Stuart Davies (engineer)

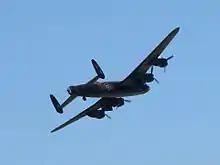
Avro Lancaster

He worked at Vickers as a junior technical assistant from 1925 and gained an external BSc degree in Engineering at Northampton Polytechnic (now City University London) awarded by the University of London. At Vickers he worked in the wind tunnel at Brooklands, and on the Virginia biplane bomber, converting it from a wooden to metal structure.